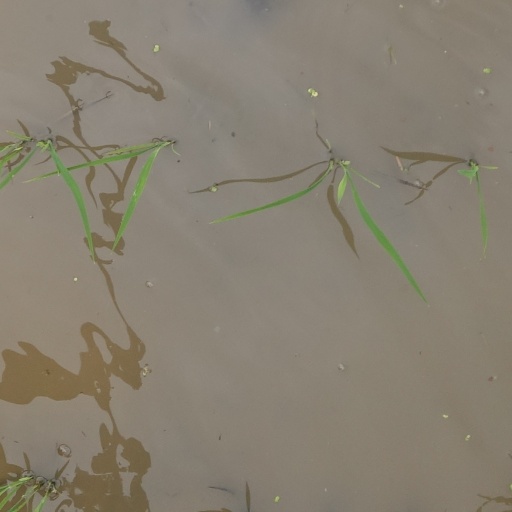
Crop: rice